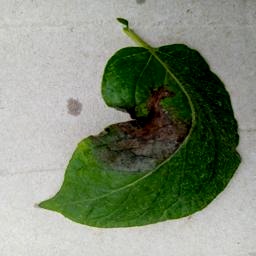
Etiqueta: Late Blight